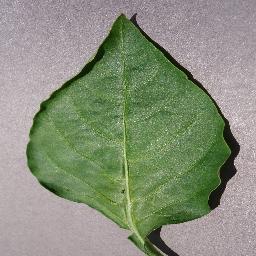
Label: Pepper,_bell___healthy